Centuria Insectorum

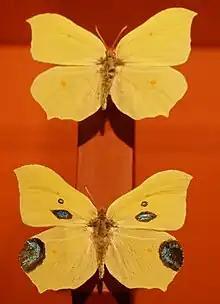
"Gonepteryx rhamni": a specimen with spots painted on was named "Papilio ecclipsis" in "Centuria Insectorum"

One of the species described in ' was ""Papilio ecclipsis"". This was based on a specimen sent by William Charlton to James Petiver in 1702, who wrote: "It exactly resembles our English Brimstone Butterfly ("R. Rhamni"), were it not for those black spots and apparent blue moons on the lower wings. This is the only one I have seen." Carl Linnaeus examined the butterfly, and named it "Papilio ecclipsis" in "Centuria Insectorum Rariorum", including it in his ' from the 12th edition (1767) onwards. It was not until 1793 that the hoax was discovered by Johan Christian Fabricius, who recognised that the dark patches had been painted on, and that the specimen was a common brimstone butterfly (now called "Gonepteryx rhamni"). Although the curator at the British Museum "indignantly stamped the specimen to pieces" when he found out, William Jones created two replicas to replace the lost specimen.